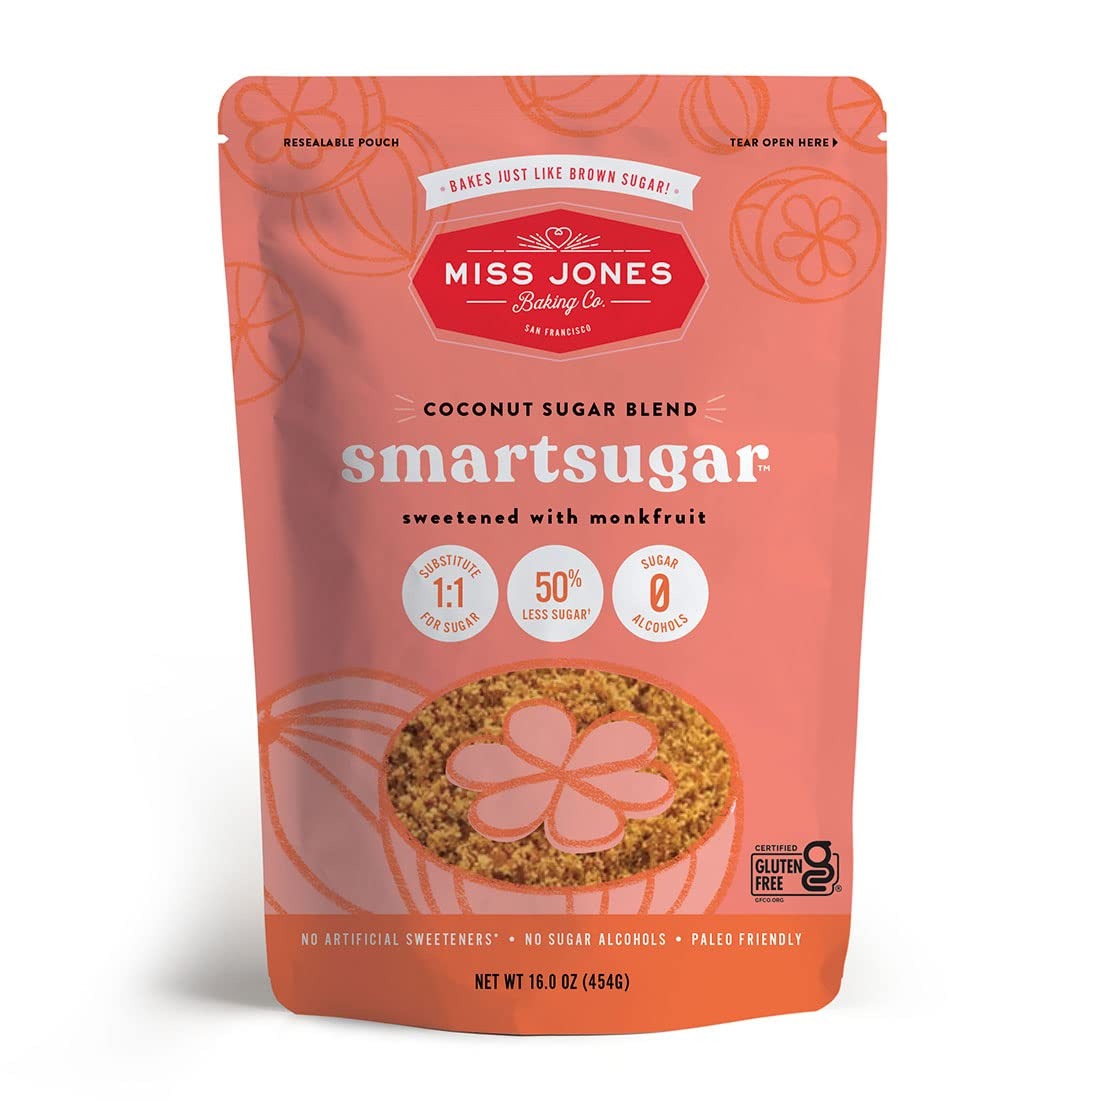
Item Name: Miss Jones Baking SmartSugar - Coconut Sugar & Brown Sugar Blend Sweetened with Monkfruit - 1:1 Sugar Substitute, 50% Less Sugar (Pack of 1)
Bullet Point 1: 50% less sugar than coconut sugar or brown sugar without any artificial or unpronounceable ingredients.
Bullet Point 2: First-ever sugar replacement made with natural, plant-based ingredients. Paleo friendly.
Bullet Point 3: Matches the sweetness of sugar; A healthy cup-for-cup alternative to coconut or brown sugar.
Bullet Point 4: Tastes and bakes exactly like sugar without any aftertaste.
Bullet Point 5: A mix of coconut sugar chicory root fiber, tapioca and monk fruit extract with no maltodextrin, , no erythritol and no artificial flavoring or sweeteners.
Value: 16.0
Unit: Ounce

Price: 6.49